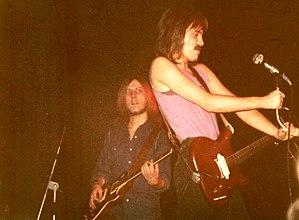
Humble Pie était un groupe blues rock britannique, originaire du comté d'Essex, en Angleterre. Formé en 1969, il connut du succès autant dans sa terre natale qu'aux États-Unis et au Canada. La formation originale comprenait l'ex-Small Faces Stephen Marriott à la guitare, à l'orgue, à l'harmonica et au chant, l'ancien guitariste-chanteur du groupe The Herd Peter Frampton, le bassiste Greg Ridley qui jouait auparavant avec The VIP's ainsi que le batteur de dix-sept ans Jerry Shirley, ancien membre de la formation Apostolic Intervention.